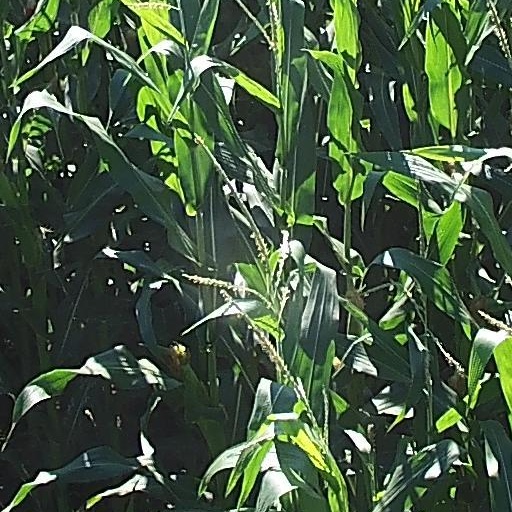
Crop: maize; corn